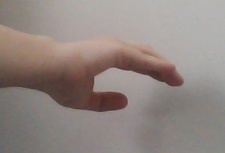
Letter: jeem